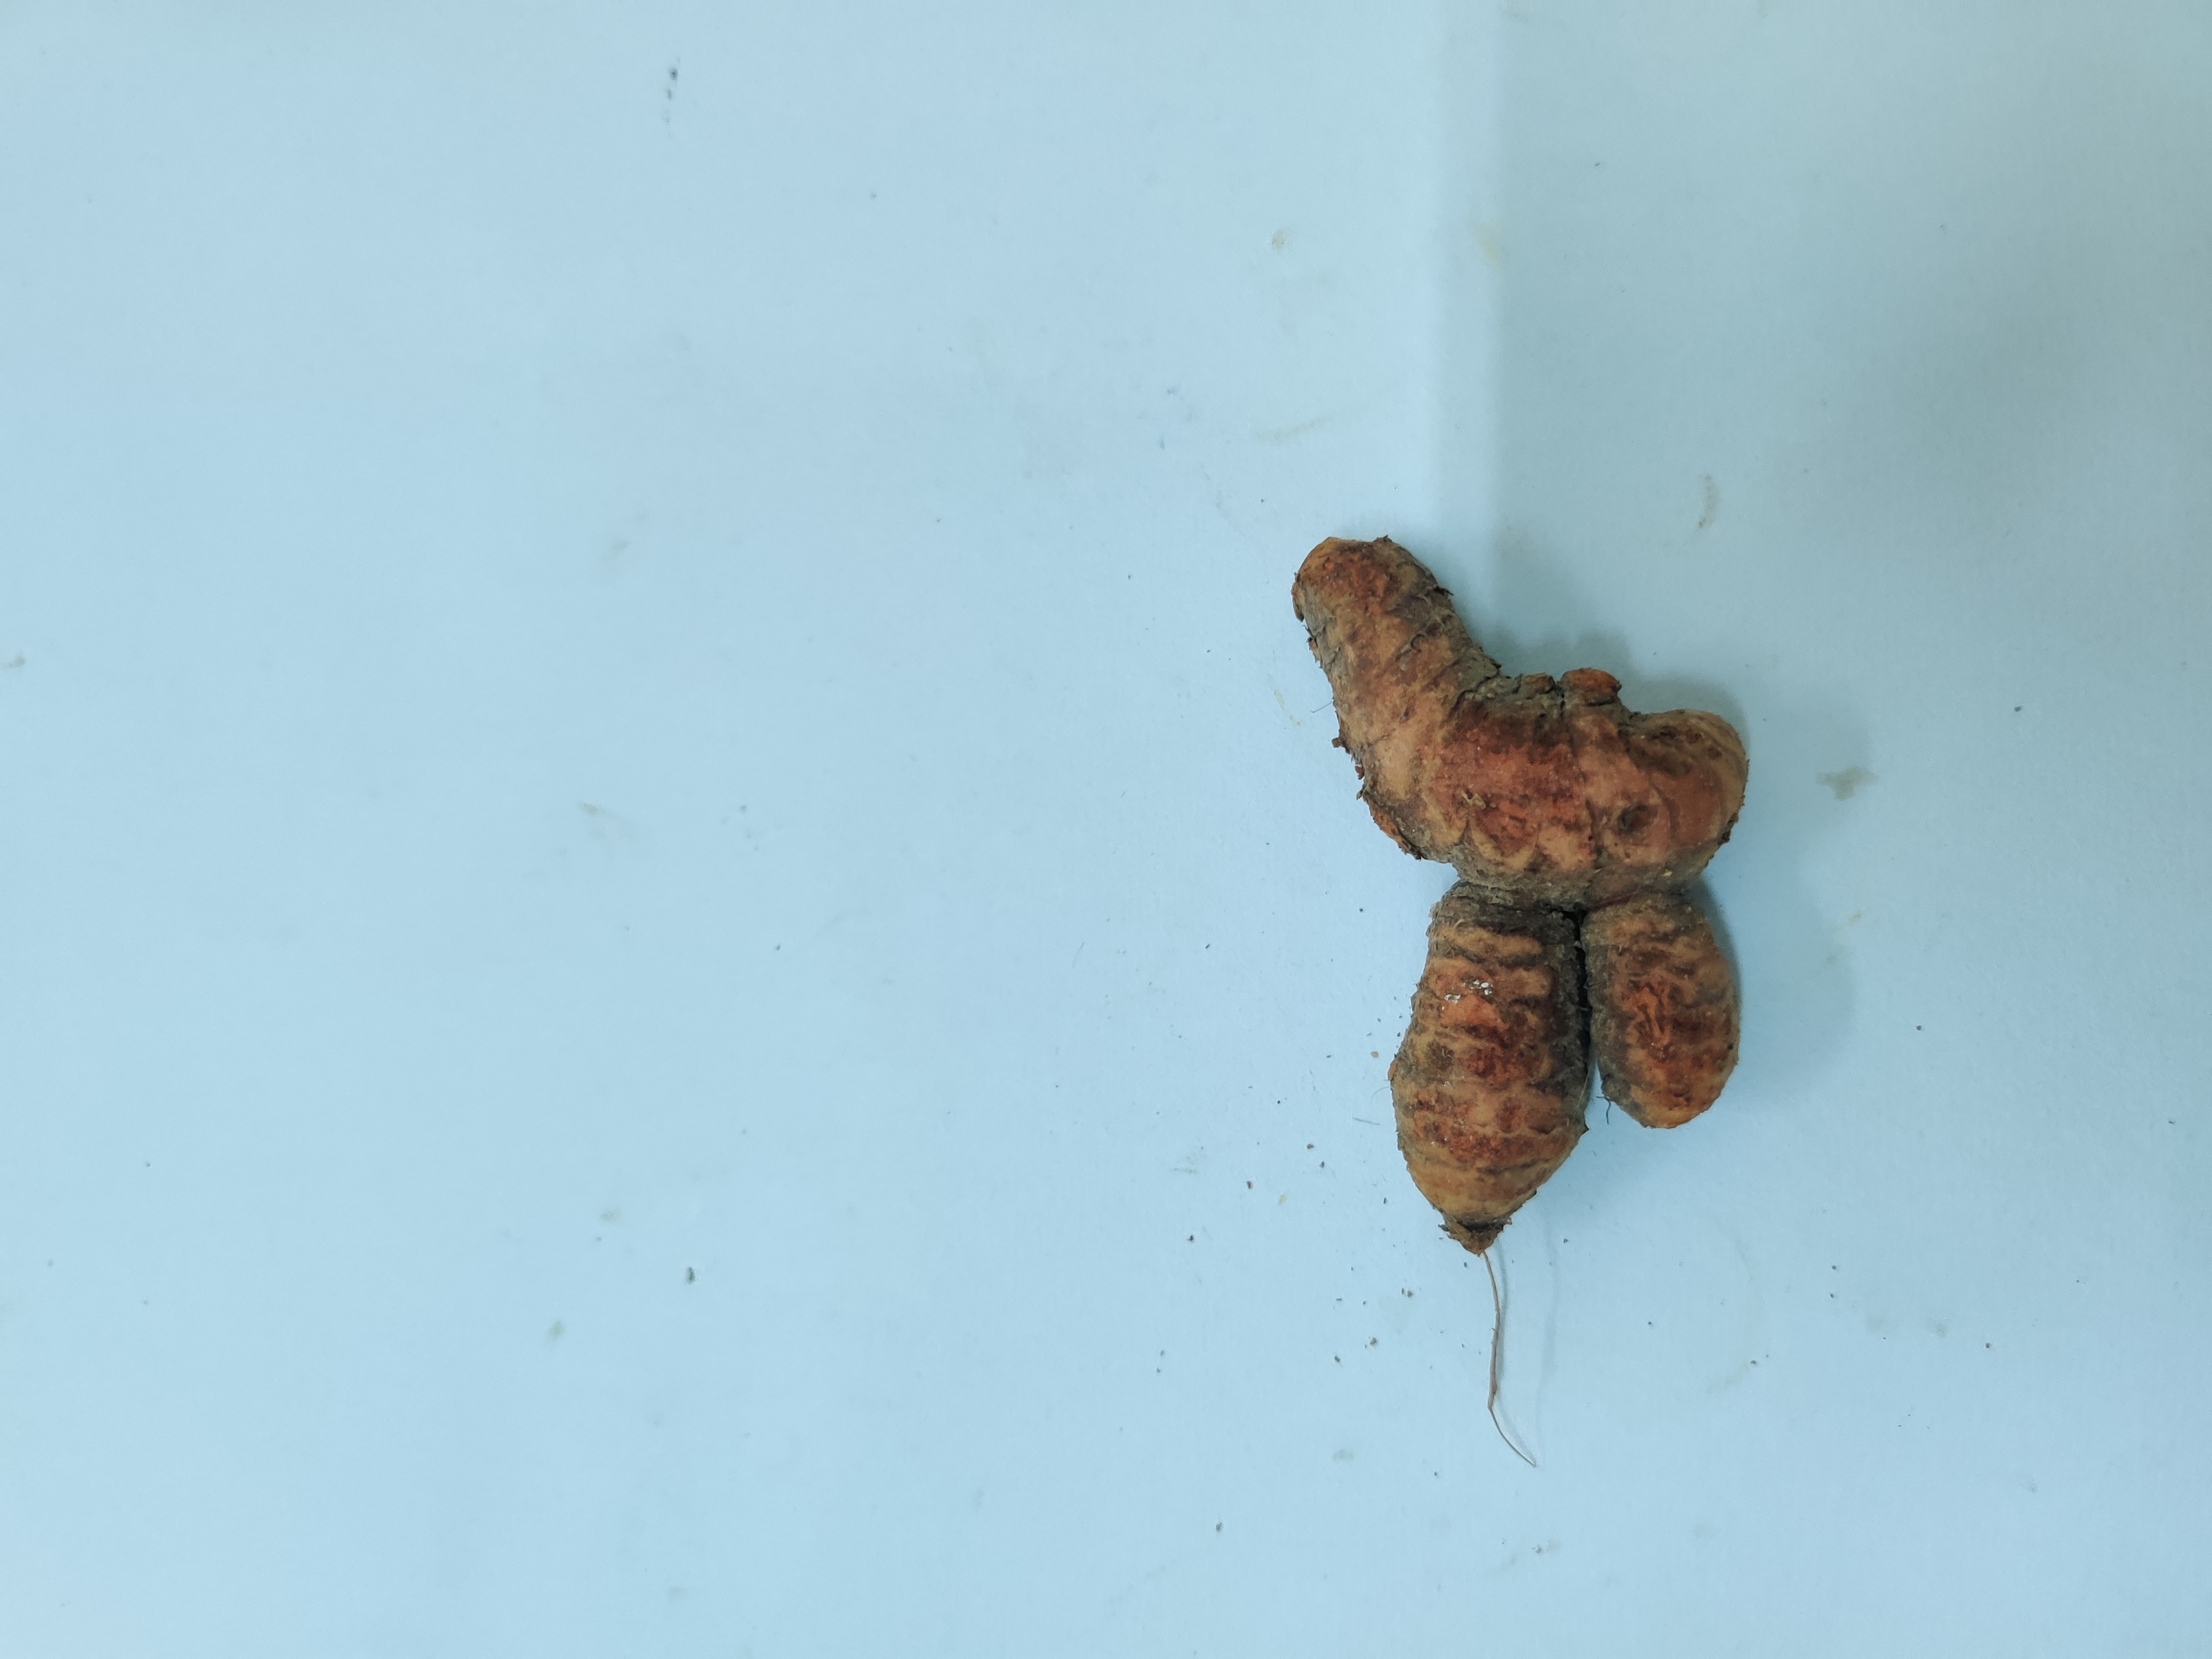
Crop: Turmeric
Condition: Damaged